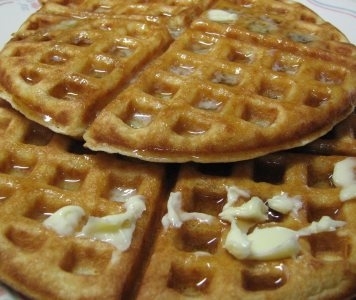
Texture: waffled